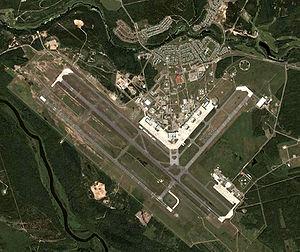
La 1ʳᵉ Division aérienne du Canada ou 1 DAC fait partie de l'Aviation royale canadienne et est responsable, depuis sa création sous ce nom en 1997, des opérations aériennes des Forces armées canadiennes. Elle est également responsable de la région canadienne du Commandement de la défense aérospatiale de l'Amérique du Nord.
L'Aviation royale canadienne ou ARC, anciennement connue sous le nom de Commandement aérien des Forces canadiennes, est la branche aérienne des Forces armées canadiennes. Elle est responsable des opérations aériennes qui se déroulent au Canada et à l'étranger. Les unités opérationnelles de l'ARC font partie de la 1ʳᵉ Division aérienne du Canada qui se divise en treize escadres réparties sur l'ensemble du territoire canadien. L'ARC est responsable de la région canadienne du Commandement de la défense aérospatiale de l'Amérique du Nord.
La base des Forces canadienne Cold Lake est une base des Forces canadiennes située à Cold Lake en Alberta. Elle est sous le commandement de l'Aviation royale canadienne et l'une des deux bases au Canada hébergeant le chasseur CF-188 Hornet. La 4ᵉ Escadre Cold Lake est la principale unité occupant la base. Le terminal est nommé officiellement Cold Lake/Group Captain R.W. McNair Airport. L'utilisation internationale de l'aéroport est réservée exclusivement aux aéronefs militaires. Le terminal comprend également une section civile à l'une de ses extrémités utilisée régulièrement pour des vols civils prévus reliant Cold Lake à Calgary. Le trafic aérien non programmé est généralement envoyé à l'aéroport régional de Cold Lake.